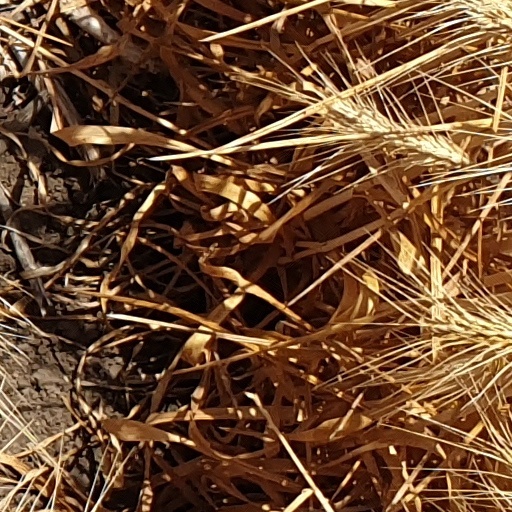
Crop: wheat